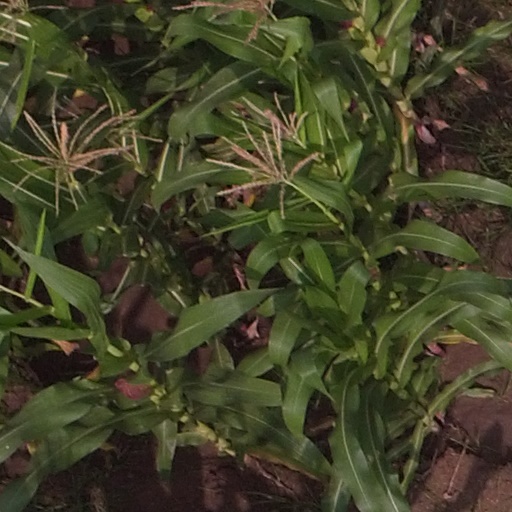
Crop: maize; corn